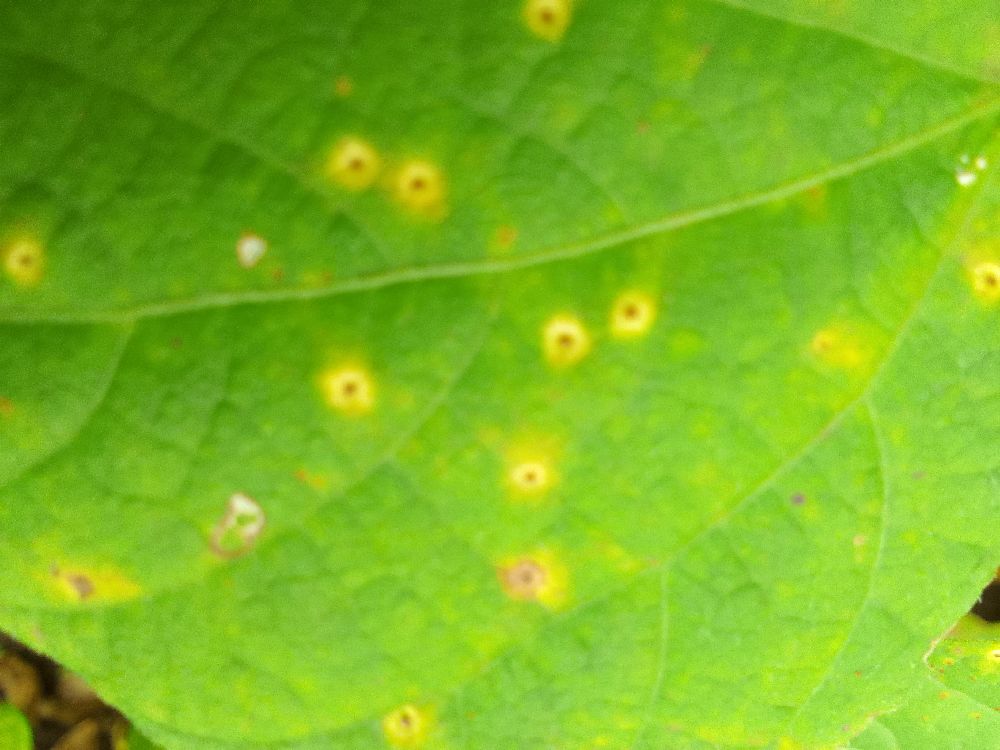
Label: rust